Cardiac imaging

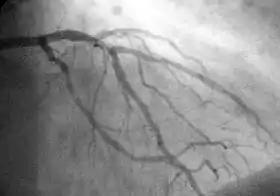
A coronary angiogram showing the left coronary circulation

"Coronary catheterization" uses pressure monitoring and blood sampling through a catheter inserted into the heart through blood vessels in the leg or wrist to determine the functioning of the heart, and, following injections of radiocontrast dye, uses X-ray fluoroscopy, typically at 30 frames per second, to visualize the position and volume of blood within the heart chambers and arteries. Coronary angiography is performed during a cardiac catheterization and used to determine the patency and configuration of the coronary artery lumens.